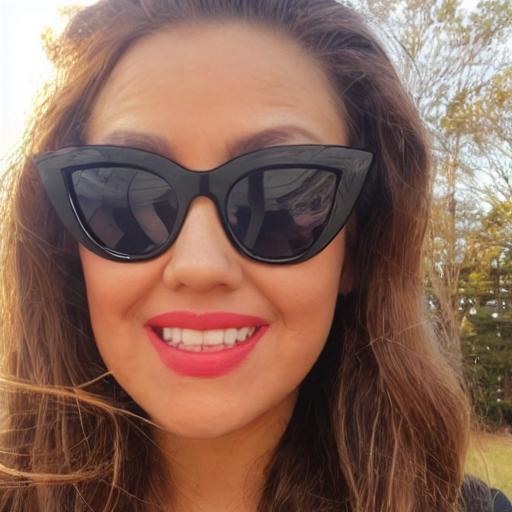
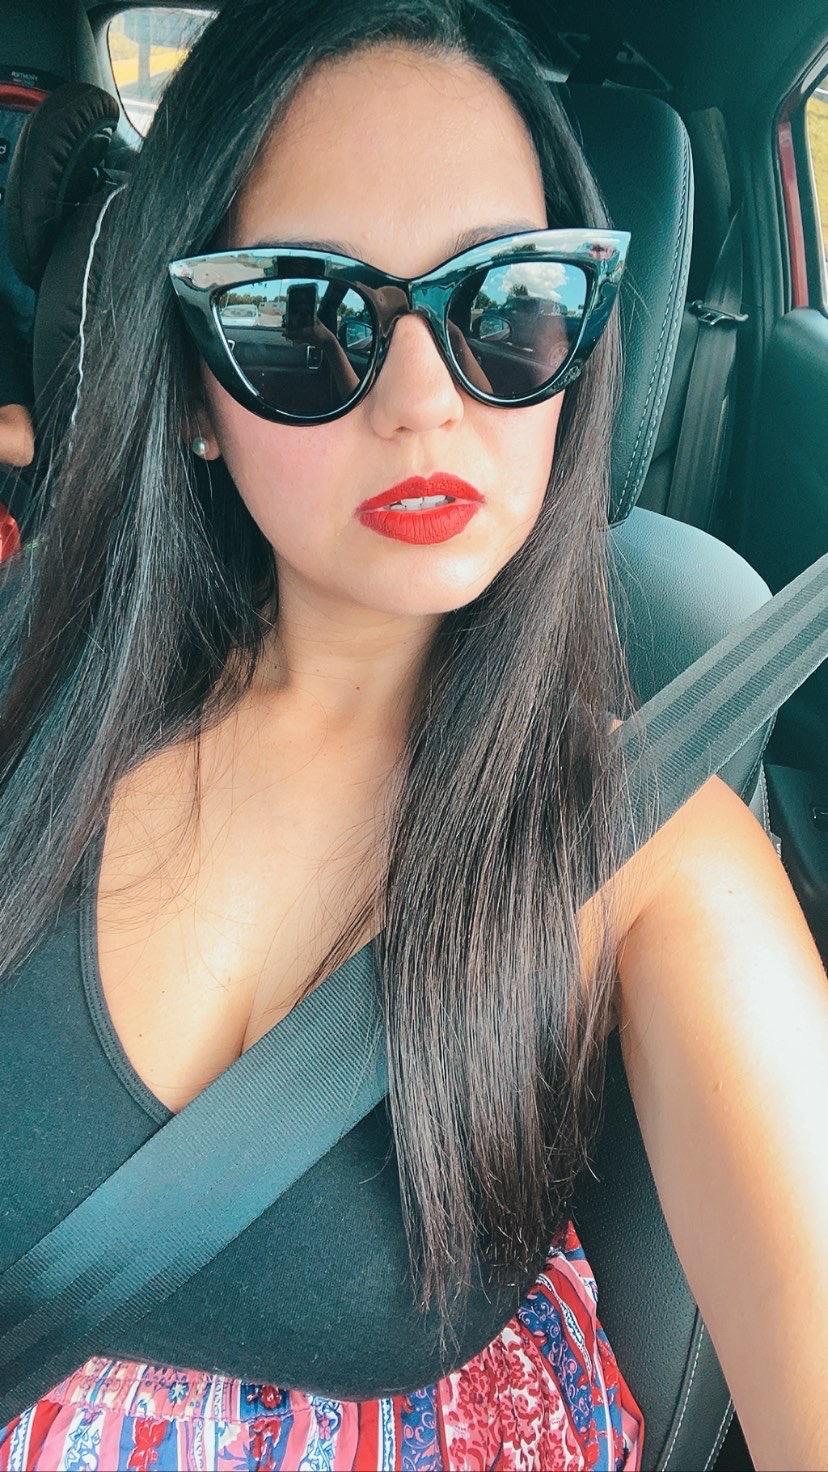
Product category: accessories_sunglasses
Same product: no